List of neighborhoods in San Francisco

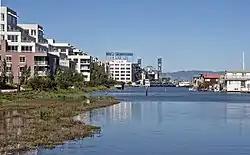
Mission Creek, aka China Basin Channel, has a "restored" water edge along the Mission Bay North frontage beyond the usual riverwalk. Oracle Park is in the center background, and houseboats are visible at right.

China Basin is a neighborhood built on landfill along the San Francisco Bay. It lies north of Mission Creek and the Mission Bay neighborhood, and includes Oracle Park, home of the San Francisco Giants, numerous restaurants, and the Caltrain railroad station. It borders on the South-of-Market (SOMA) neighborhood to the northwest and the South Beach neighborhood to the north. The term China Basin also refers to the body of water from which the neighborhood takes its name. This inlet where Mission Creek flows into the bay, home to a number of houseboats, was once an active industrial waterfront, though in recent decades the shore has been developed with residential condominiums. The portion of the waterway adjacent to the ballpark is often referred to as McCovey Cove, named after Willie McCovey of the San Francisco Giants. The China Basin Heliport (IATA code JCC), used by the SFPD Aero Division until the division was disbanded, was located near the waterfront in the neighborhood.